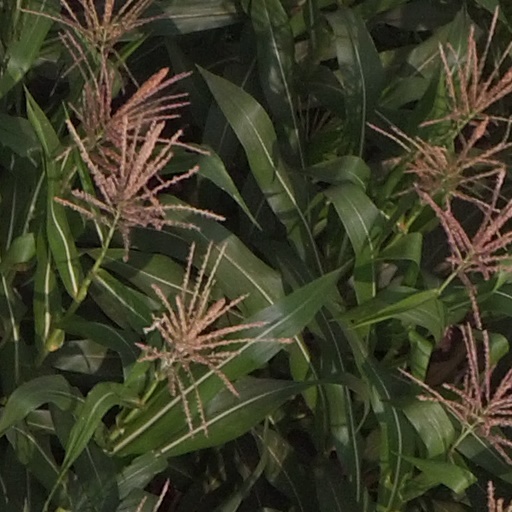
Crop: maize; corn